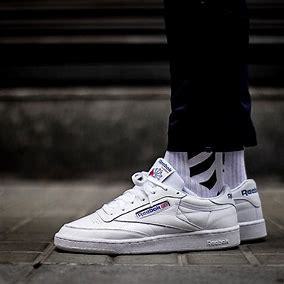
Brand: Reebok
Model: Club C 85